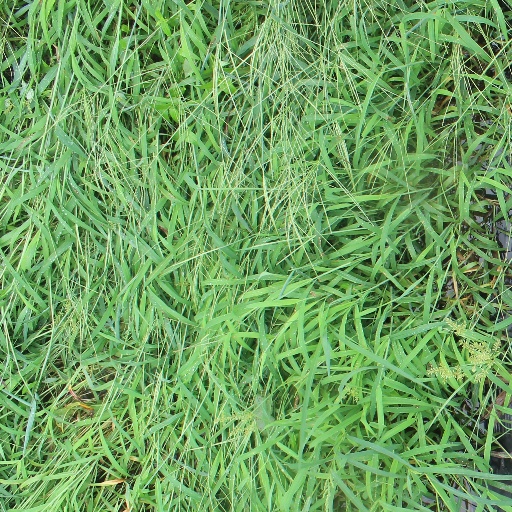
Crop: sorghum